Pyridoxine 5'-phosphate synthase

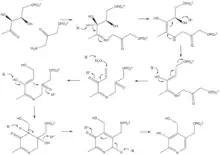
Arrow-pushing mechanism of the reaction catalyzed by pdxJ. Other mechanisms have been proposed but differ only in the timing of phosphate removal.

In the first step of this condensation reaction, the amine group of HAP forms a Schiff base with the ketone group of DXP. The hydroxyl group on C4 of DXP is eliminated, forming an enol. The enol eliminates the phosphate derived from DXP, and water is added to the resulting double bond to reform the enol. This enol then attacks the HAP ketone group to close the ring and the resulting hydroxyl group is eliminated to form a double bond. A deprotonation causes the ring to aromatize, completing the synthesis of pyridoxine-5'-phosphate.